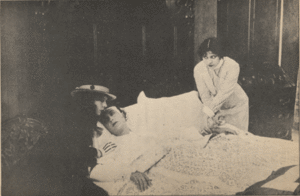
Irving Cummings est un acteur, réalisateur, scénariste et producteur américain né à New York, État de New York, le 9 octobre 1888, et mort à Los Angeles, Californie, le 18 avril 1959.
The Diamond from the Sky est un serial muet d'aventure de 1915, réalisé par Jacques Jaccard et William Desmond Taylor, comprenant des acteurs tels que Lottie Pickford, Irving Cummings ou William Russell. Cette œuvre est considérée comme perdue.